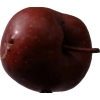
Label: Apple 18